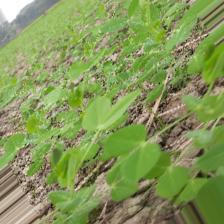
Label: Normal